BMW 7 Series (E65)

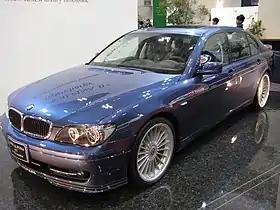
Alpina B7 Post-facelift front

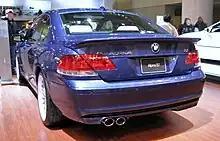
Alpina B7 Post-facelift rear

The Alpina B7 prototype was introduced to the public at the 2003 Geneva Motor Show in March, and the production version was later unveiled at the 2003 Frankfurt Motor Show. Production began in February 2004, and was built in the Dingolfing BMW plant alongside the facelift model - E66.